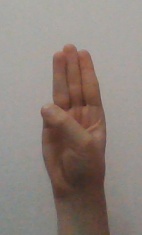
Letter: thaa